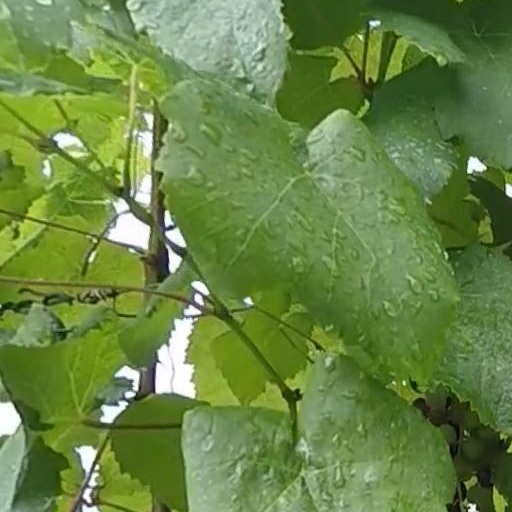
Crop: grape